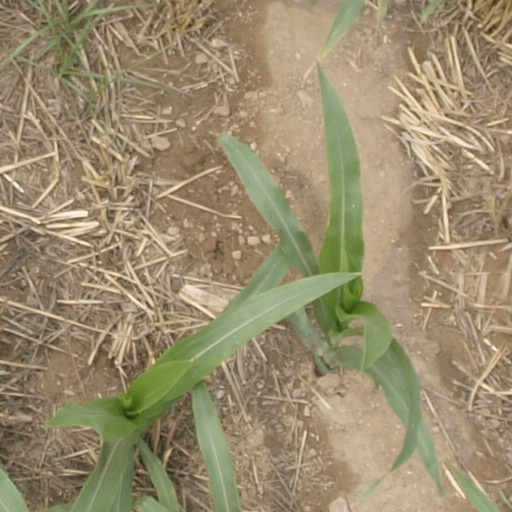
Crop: maize; corn